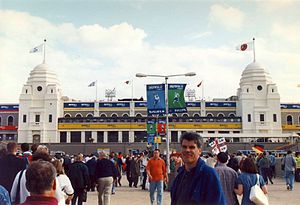
Wembley Stadium (1923)
Wembley Way før Tyskland v England semi-finalen ved Euro 96.
Wembley Stadium var et stadion beliggende der hvor Wembley Stadium ligger i dag. Stadionet blev bygget i 1922-23 og åbnede i 1923. I 2000 lukkede stadionet igen og i 2003 blev det revet ned. Det blev hovedsagligt brugt som fodboldstadion.